Radha Vallabh Temple, Vrindavan

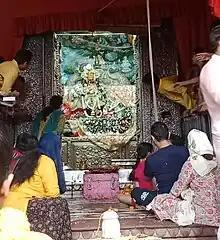
Inside premises of Radha Vallabh temple, Vrindavan

Old Radhavallabh Temple, which is presently known as "Hith Mandir" in Vrindavan was constructed in 1585 A.D by Sundardas Bhatnagar, a disciple of Shri Vanachandra, son of Hith Harivansh Mahaprabhu. At that time, Sundardas Bhatnagar of Deoband was under the employment of Abdul Rahim Khankhana, the chief head at Akbar's court. Through Abdul Rahim Khankhana, Sundardas Bhatnagar not only got the Royal permission to use Red sandstone for the construction of temple, which was used only for construction of imperial buildings, royal palaces and forts at that time but also got monetary grant for this temple from Akbar. Descendants of Sundardas Bhatnagar at Deoband still have the temple documents with them. It is said that King Maan Singh first decided to construct this temple. But on hearing a legend that whosoever construct this temple would die within a year, he backed out. Though later the legend did come true. Sundardas Bhatnagar who constructed the temple died within a year, soon after the construction of the temple was complete.